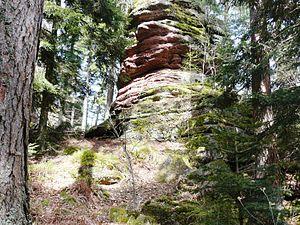
Breitenau est une commune française située dans le département du Bas-Rhin, en région Grand Est.